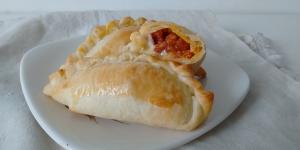
empanada calabresa